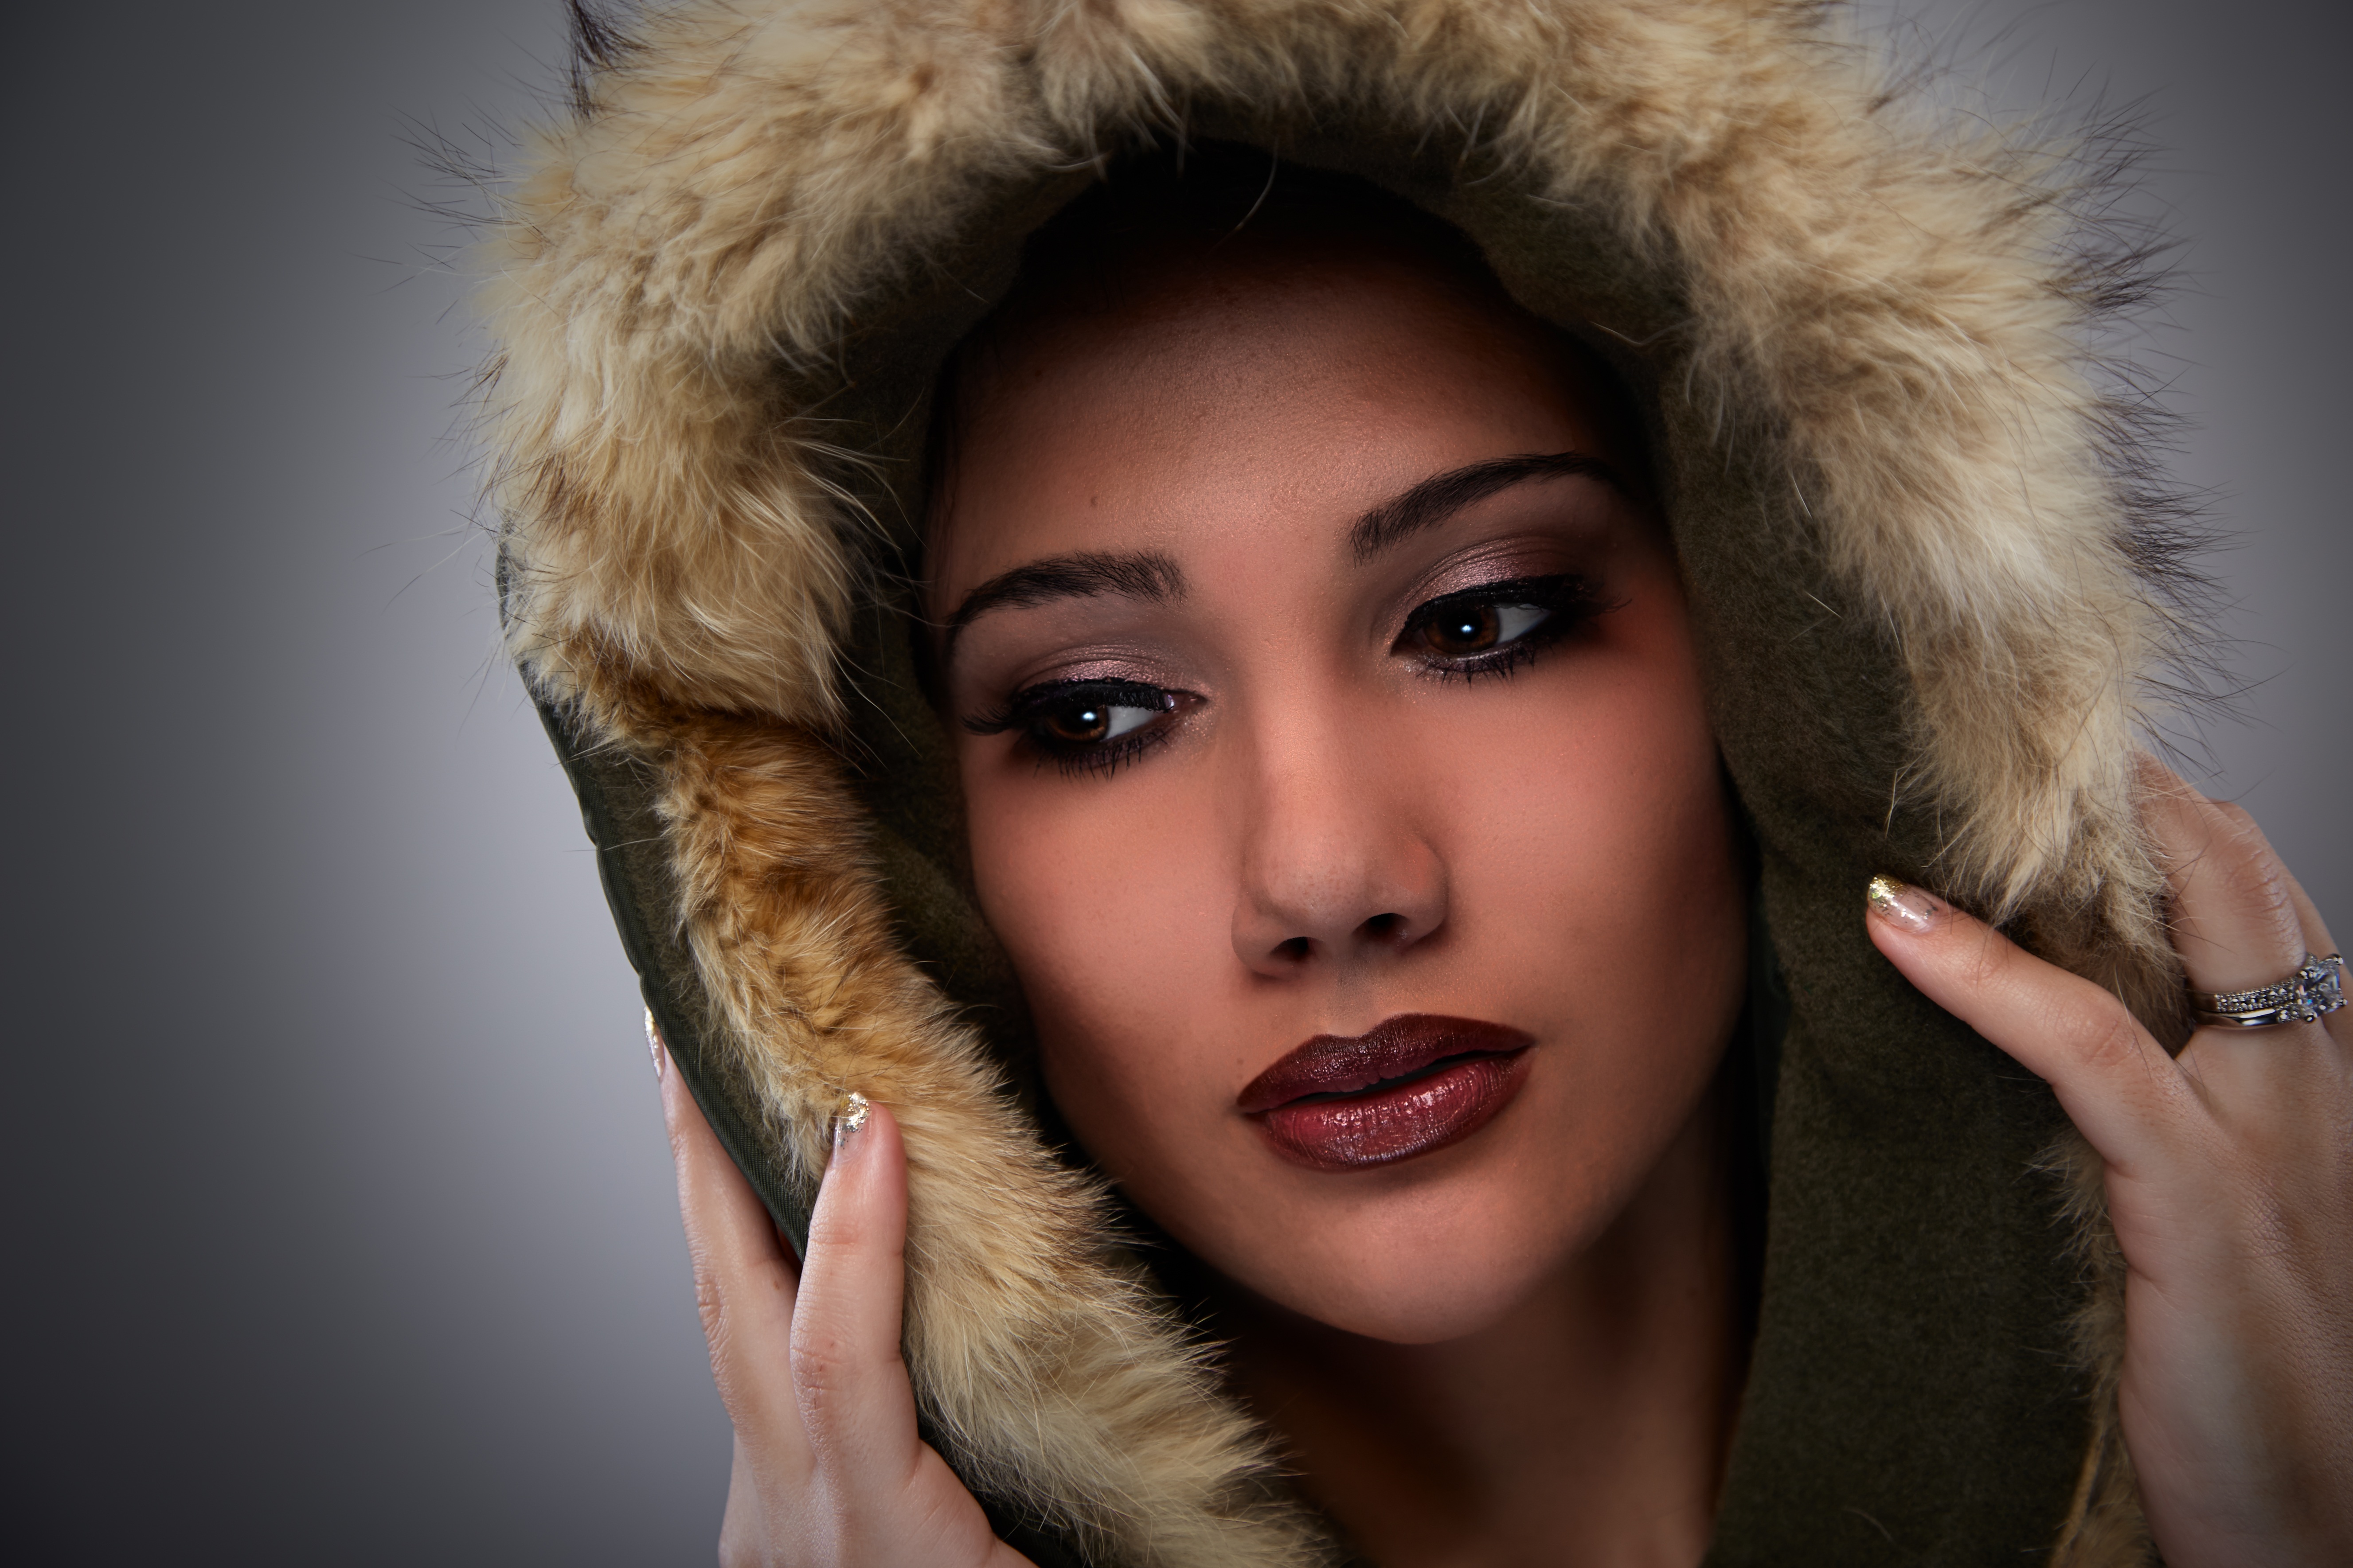
person, cold, woman, photography, female, singer, fur, portrait, model, fashion, hoodie, material, close up, human body, textile, face, nose, eye, head, skin, beauty, beautiful, organ, photo shoot, fur coat, portrait photography, supermodel, fur clothing